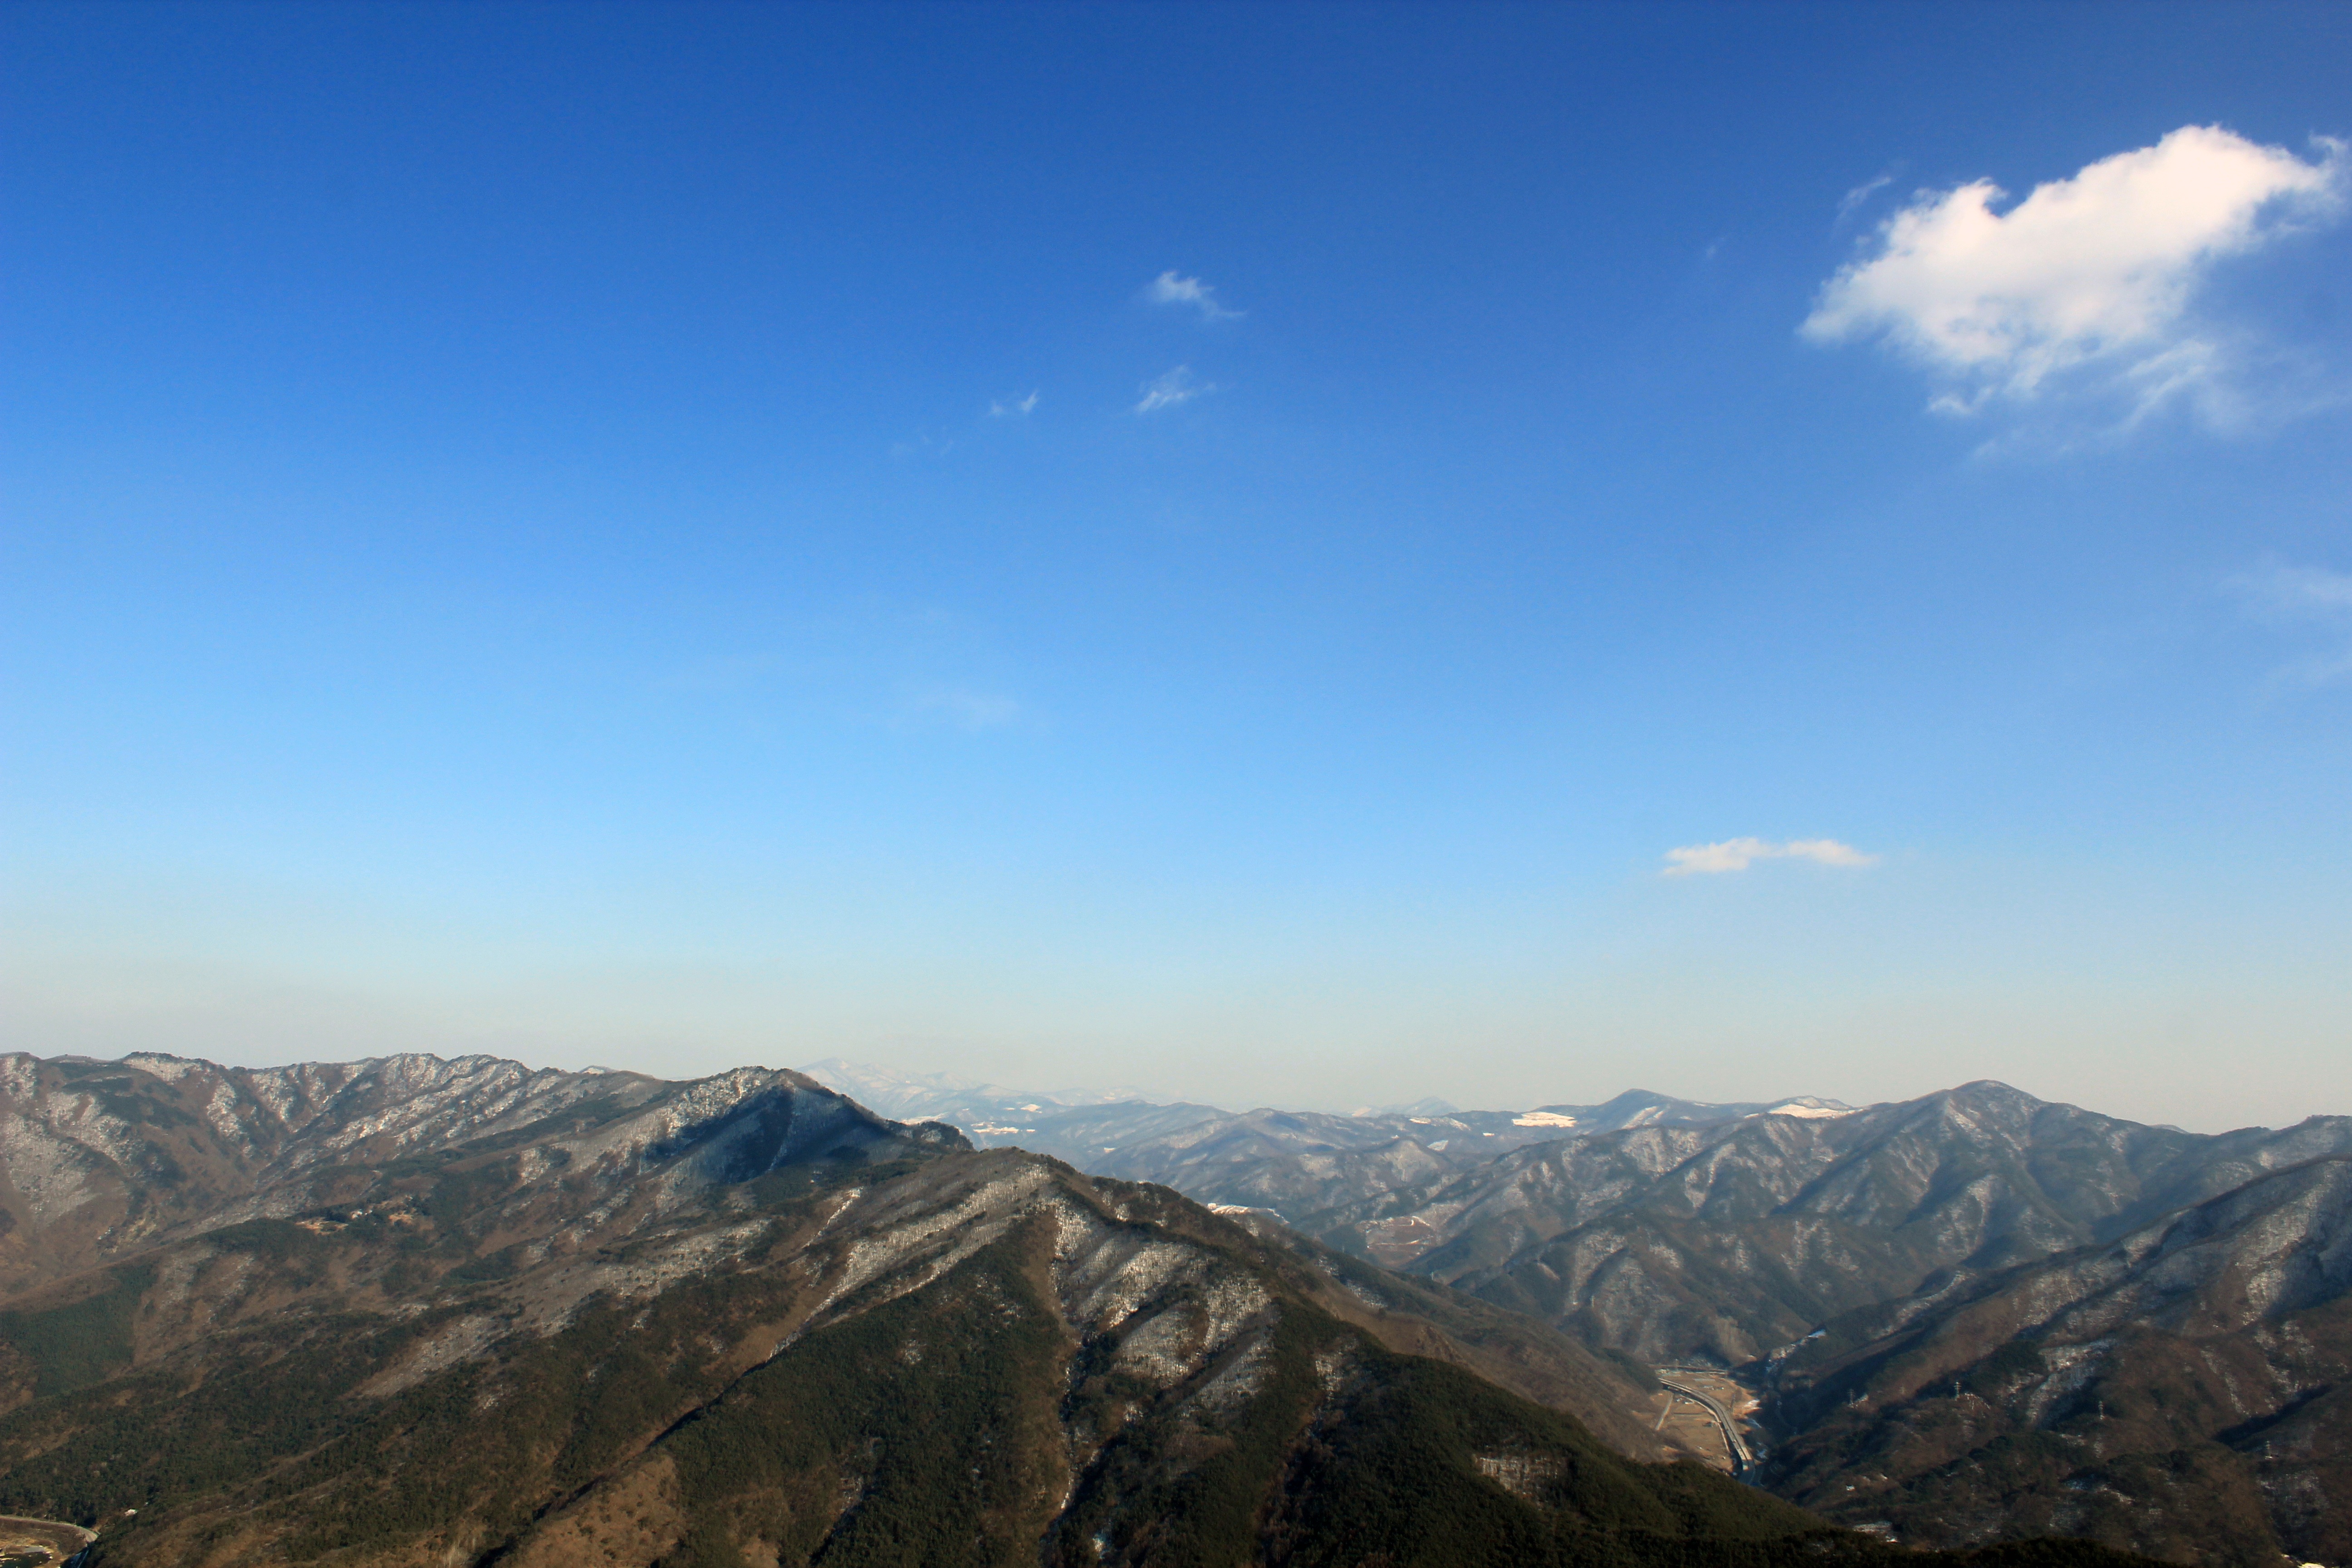
mountainous landforms, sky, mountain, mountain range, landform, geographical feature, wilderness, ridge, cloud, hill, fell, alps, landscape, plateau, valley, adventure, summit, mountain pass, panorama